Gaiji Keisatsu

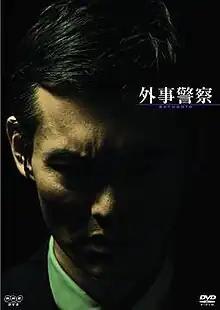
Official DVD Cover of Gaiji Keisatsu released in Japan

is a Japanese television drama mini-series that aired on NHK from 14 November 2009 to 19 December 2009. It is based on the novel of the same name written and released in Japan by Aso Iku.